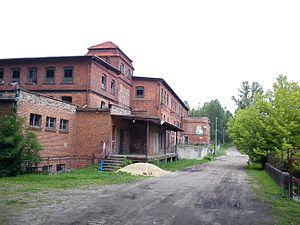
Koziczyn est un village polonais de la gmina de Cybinka dans la powiat de Słubice de la voïvodie de Lubusz dans l'ouest de la Pologne.